Piedras Negras (Maya site)

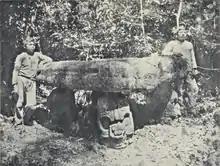
Photo of Altar 4 by Teoberto Maler, published in 1901

Piedras Negras had been populated since the 7th century BC. Its population seems to have peaked twice; the first peak occurred in the Late Preclassic period, around 200 BC, and was followed by a subsequent decline. The second peak happened in the Late Classic period, around the second half of the 8th century, during which the maximum population of the principal settlement is estimated to have been around 2,600 people. At the same time, Piedras Negras was also the largest polity in the region, with a total population estimate of around 50,000.